Belprahon

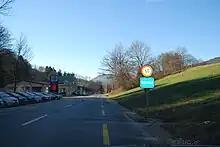
Belprahon's border and the surrounding hills

Belprahon has an area of . As of 2012, a total of or 39.9% is used for agricultural purposes, while or 52.5% is forested. Of the rest of the land, or 7.3% is settled (buildings or roads) and or 0.5% is unproductive land.